Runkelstein Castle

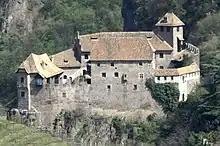
The Castle in 2009

In 1407 the monetary conflict between Frederick IV, Duke of Austria "mit der leeren Tasche“ (with empty pocket), Count of Tyrol and wealthy Tyrolean noble families resulted in open war. The Vintlers were drawn into these disputes and Runkelstein was besieged. Niklaus, who had allied himself with the nobles in the "Hawk League" lost all his wealth and possessions. His brother Franz, who had allied with the Duke remained owner of the Castle until Sigismund, Archduke of Austria "der Münzreiche" (rich with coins) acquired it.